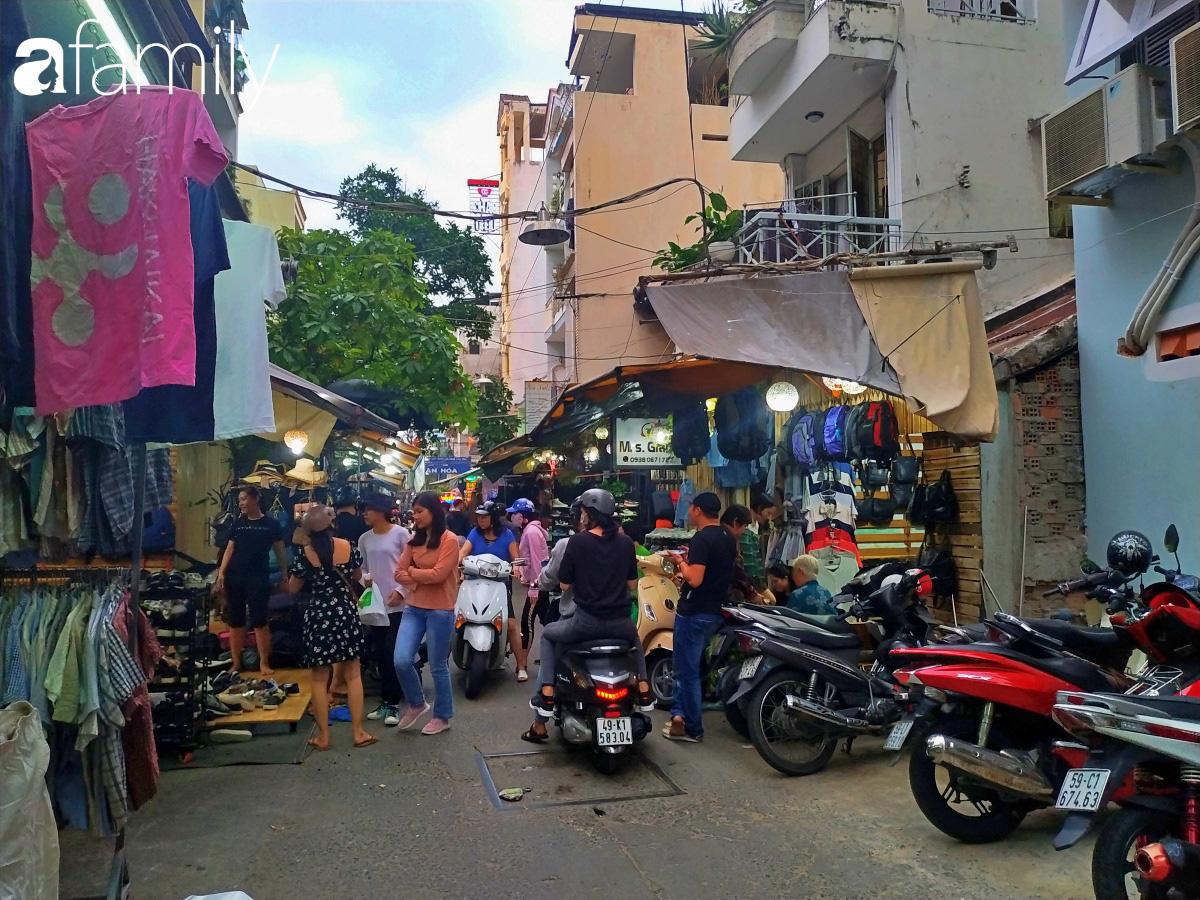
có một vài người đang chạy xe máy trong con hẻm